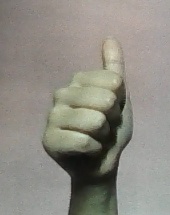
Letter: aleff